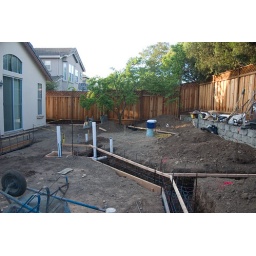
Additional framing and rebar for the wall footings. Conduit for fountain water lines stick above the end of the angled wall.